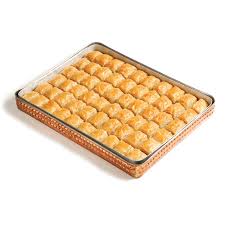
Yemek: baklava